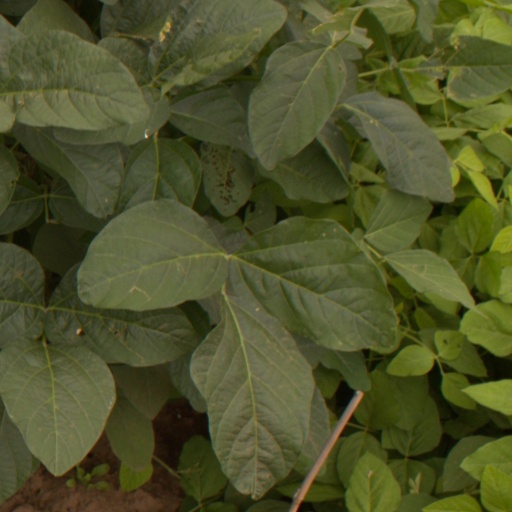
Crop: soybean